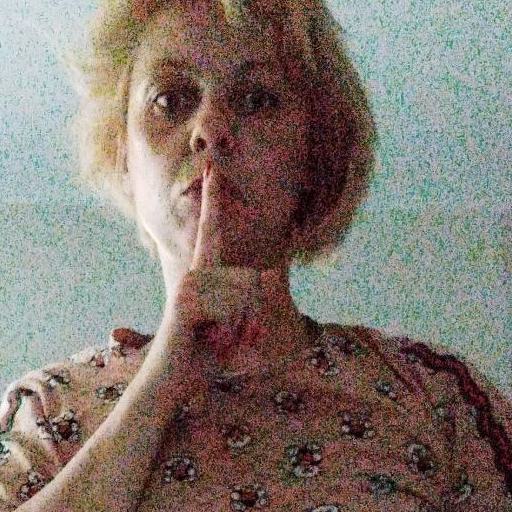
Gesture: mute